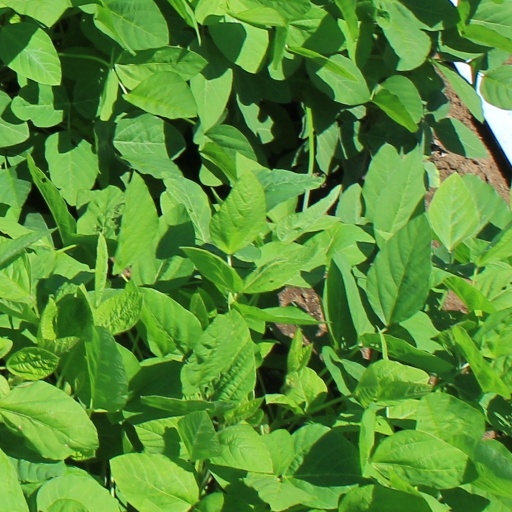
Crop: soybean